Edward Hunt (shipbuilder)

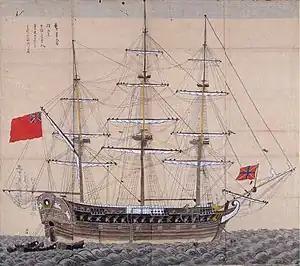
Minerva class frigate

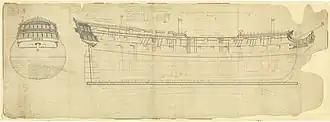
Hunt's drawing of HMS Berwick

He is first recorded in the service of the Royal Navy as a Master Boat Builder in 1757 at Portsmouth Dockyard. This position was usually preceded by an apprenticeship as a ship's carpenter on a Royal Navy ship, plus a period as ship's carpenter both at sea and on shore. In 1762 he was appointed Assistant Master Shipwright at Sheerness Dockyard then was promoted first to Master Caulker. In 1765 he moved to Woolwich Dockyard as Assistant Master Shipwright. In 1767 he was given full charge (as Master Shipwright) at Sheerness Dockyard and from that time the Royal Navy list his works. In 1772 he moved to the far larger dock at Portsmouth.